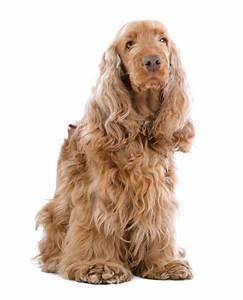
dog